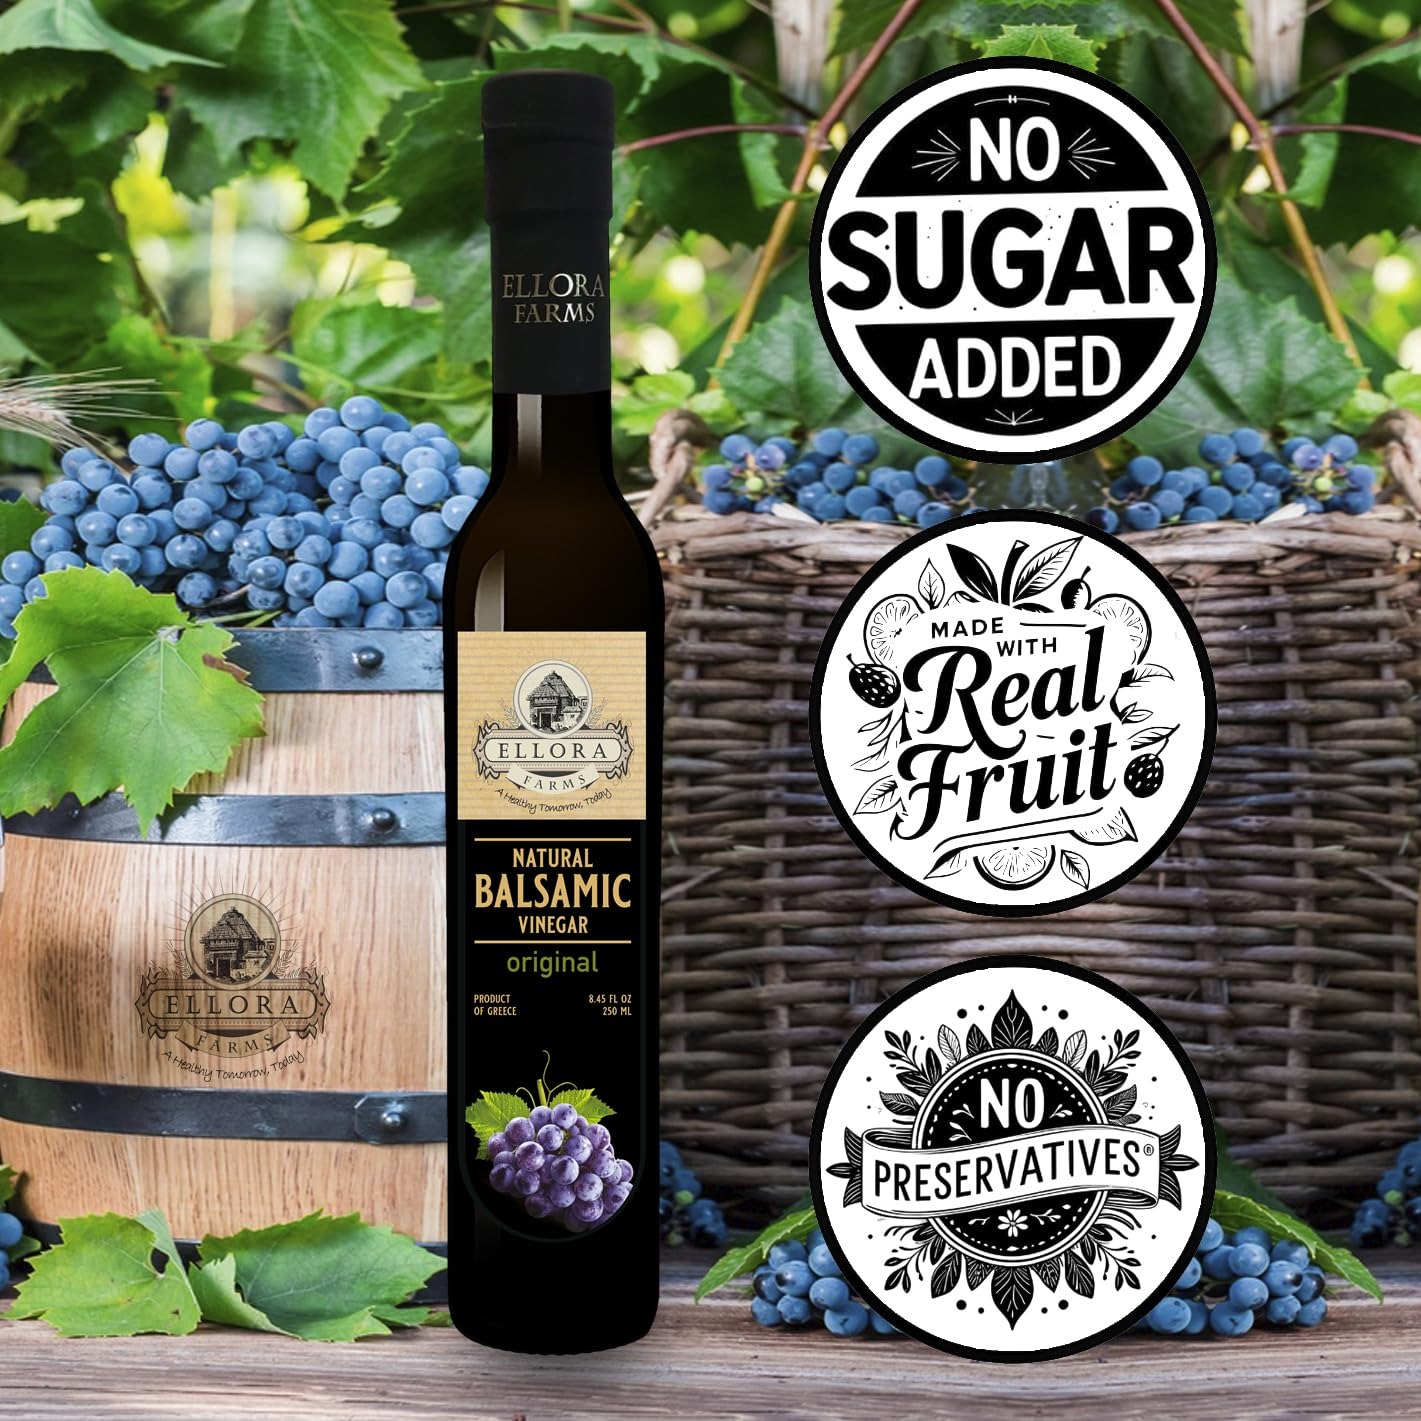
Item Name: Ellora Farms, Plain Natural Balsamic Vinegar, Award-Winning, Thick and Creamy, No-added Sugars, No-Preservatives, Glass Bottle, 8.45 oz., Pack of 1
Bullet Point 1: Thoughtful and Useful Gift: Surprise your loved ones with a bottle of Ellora Farms aged thick Balsamic Vinegar, a perfect gift for food enthusiasts and those who appreciate the finer things in life.
Bullet Point 2: Delightfully pairs with salads: Elevate your salads to a whole new level with the delightful flavors of our aged balsamic vinegar. Drizzle it over fresh greens for a tangy and aromatic dressing that will tantalize your taste buds.
Bullet Point 3: Easy Appetizer: Impress your guests with a simple yet sophisticated appetizer. Dip crusty bread into our aged balsamic vinegar for a burst of flavor that will leave them wanting more.
Bullet Point 4: No Added Caramels or Preservatives: Enjoy the pure and authentic taste of our balsamic vinegar, knowing that it is free from any artificial additives. Indulge in the rich and robust flavors without any guilt.
Bullet Point 5: Sweet and Thick Traditional Balsamic: Savor the indulgent taste of our sweet and thick balsamic vinegar, made following traditional methods. Its velvety texture and balanced flavors make it a true culinary delight.
Bullet Point 6: Aged in Barrels: Experience the complexity and depth of flavor that comes from aging our balsamic vinegar in oak barrels. Every drop is a testament to the craftsmanship and dedication put into creating this high-quality product.
Bullet Point 7: Versatile Pairing: Whether you're serving cheese, fish, veggies, or even desserts, our aged balsamic vinegar
Product Description: Experience the rich and velvety flavors of Ellora aged thick balsamic vinegar from Greece. This premium traditional balsamic vinegar is a thoughtful and useful gift for any food lover. Delightfully pairing with salads and cheese, it creates an easy appetizer that will impress your guests.
Value: 1.0
Unit: Count

Price: 20.95